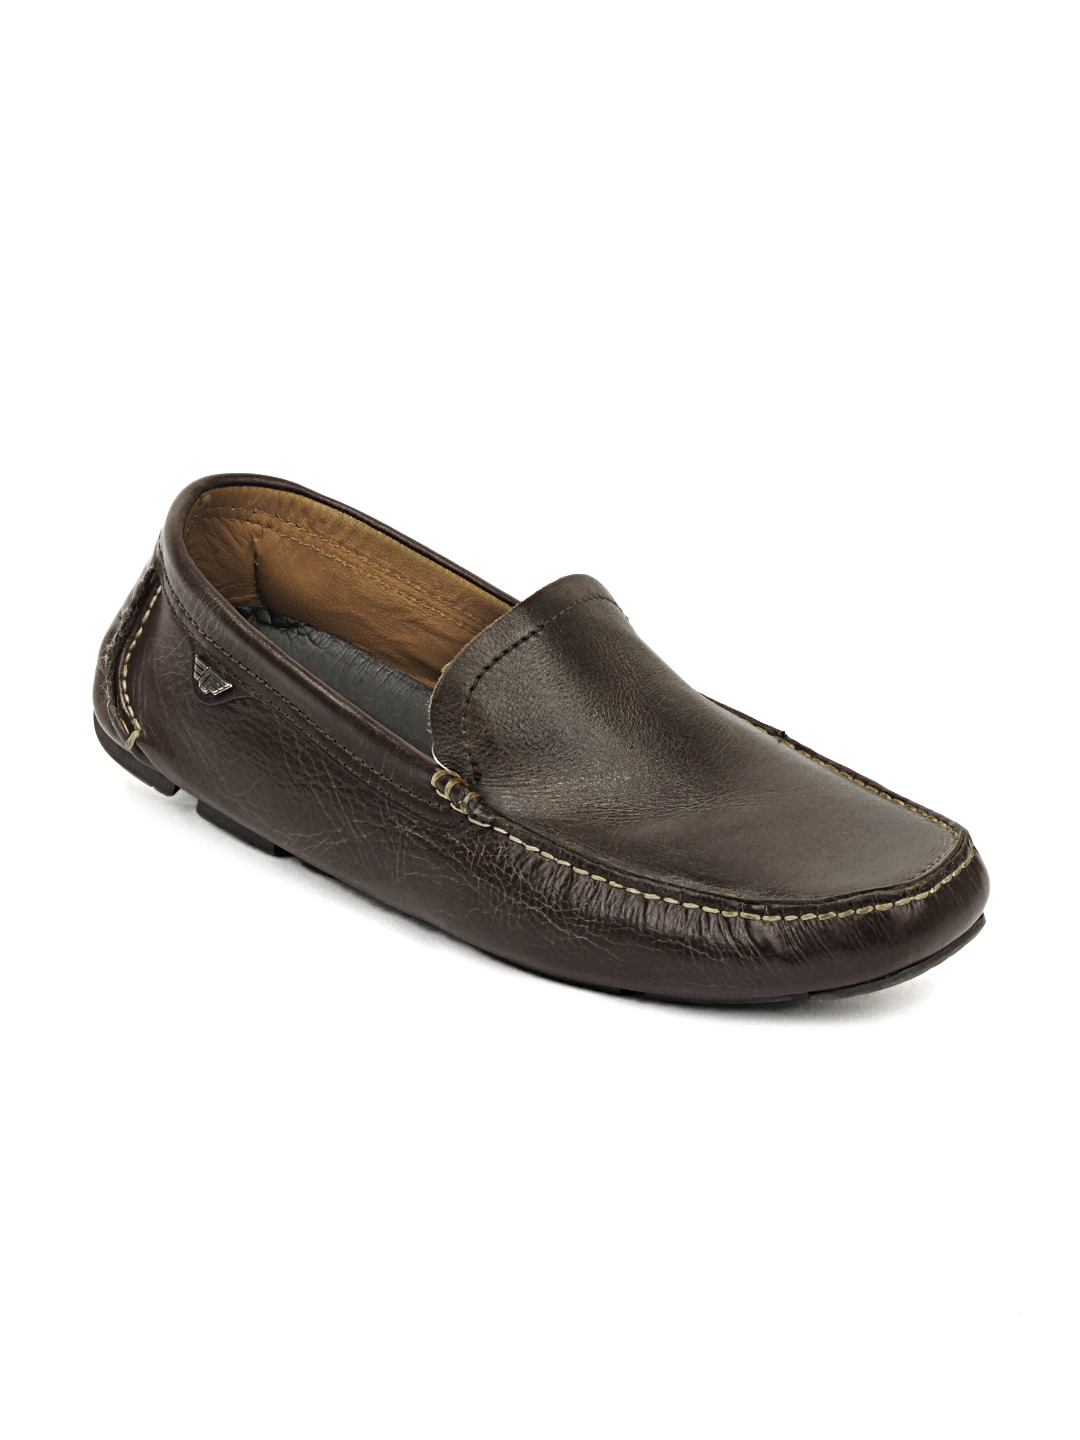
Red Tape Men Brown Shoes
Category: Footwear / Shoes / Casual Shoes
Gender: Men
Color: Brown
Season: Winter 2018
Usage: Casual